Cable television

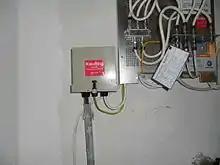
A cable television distribution box ("left") in the basement of a building in Germany (Kabel BW network, now Vodafone), with a splitter ("right") which supplies the signal to separate cables which go to different rooms

To receive cable television at a given location, cable distribution lines must be available on the local utility poles or underground utility lines. Coaxial cable brings the signal to the customer's building through a service drop, an overhead or underground cable. If the subscriber's building does not have a cable service drop, the cable company will install one. The standard cable used in the U.S. is RG-6, which has a 75 ohm impedance, and connects with a type F connector. The cable company's portion of the wiring usually ends at a distribution box on the building exterior, and built-in cable wiring in the walls usually distributes the signal to jacks in different rooms to which televisions are connected. Multiple cables to different rooms are split off the incoming cable with a small device called a splitter. There are two standards for cable television; older analog cable, and newer digital cable which can carry data signals used by digital television receivers such as high-definition television (HDTV) equipment. All cable companies in the United States have switched to or are in the course of switching to digital cable television since it was first introduced in the late 1990s.